Resident DJ

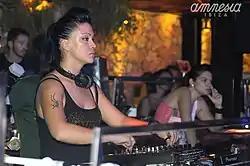
Lydia Sanz, resident DJ at Amnesia Ibiza

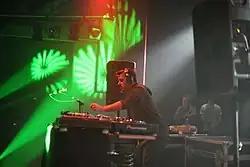
Laurent Garnier, French producer and DJ, who started out playing at the Rex Club in Paris

In the DJ culture, a resident DJ or local DJ is a DJ who is employed by a dance club, unlike a guest artist, who works as freelancer and therefore play at several clubs. Obtaining a residency implies being part of the salaried staff of a company.